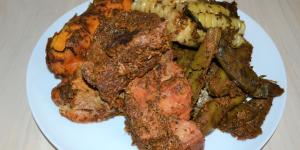
pachamanca a la olla